Depp v News Group Newspapers Ltd

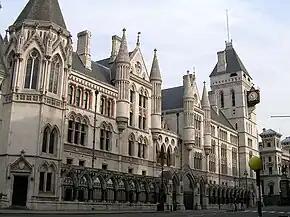
Royal Courts of Justice

was a defamation lawsuit brought in England. The case was initiated by American actor Johnny Depp, who sued News Group Newspapers (NGN) and then-executive editor Dan Wootton for libel after "The Sun" ran an article that claimed Depp had abused his ex-wife and criticised his casting in the " Fantastic Beasts" film series. The article stated, "Overwhelming evidence was filed to show Johnny Depp engaged in domestic violence against his wife Amber Heard," who "recounted a detailed history of domestic abuse incidents, some of which had led to her fearing for her life." After a three-week trial in London in July 2020, Andrew Nicol, a High Court judge sitting without a jury, rejected Depp's claim in a verdict announced later that year, ruling that the published material was "substantially true".